Poolburn Gorge

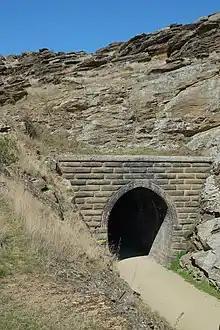
Entrance of Poolburn tunnel No.2

Shortly into the gorge, two tunnels have been cut through schist rock bluffs. Poolburn No.1 is long, and the curved Poolburn No.2 is the longest tunnel on the line at long. Torches are needed to walk or cycle through these tunnels (typically provided with hired bikes).